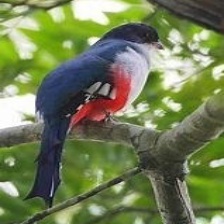
Species: CUBAN TROGON
Scientific name: PRIOTELUS TEMNURUS